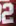
Number: 2